Microsoft Office XP

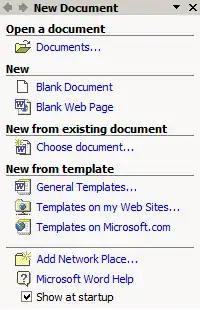
The Startup task pane in Word 2002

Office XP introduces a task pane interface that consolidates popular menu bar commands on the right side of the screen to facilitate quick access to them. Office XP includes Startup, Search, Clipboard, and Insert Clip Art task panes, as well as task panes that are exclusive to certain programs. Word 2002, for example, includes a task pane dedicated to style and formatting options. Users can switch between open task panes through the use of back and forward buttons; a drop-down list also presents specific task panes to which users can switch.